Early career doctors in Nigeria

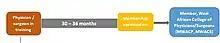

Progression is from Senior registrar II to Senior registrar I. The resident doctor is expected to fulfil the requirements of his/her chosen specialty as laid down by the training colleges within the stipulated time to become a Fellow or exit the program.